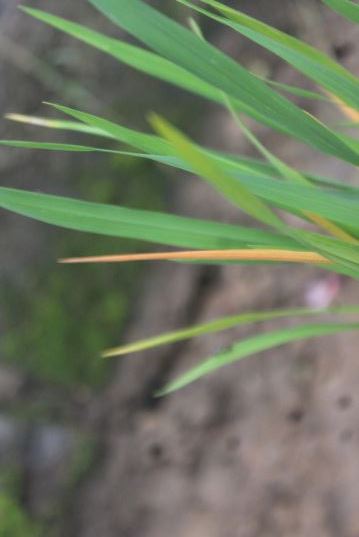
Disease: Tungro